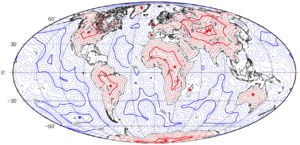
Utilgængelighedspol
Kort over afstanden til den nærmeste kystlinje (inkluderer øer, men ikke søer) med røde prikker som markerer utilgængelighedspolerne til de største landmasser samt Storbritannien og Den iberiske halvø. Afstanden mellem de tynde linjer er 250 kilometer og de tykke linjer 1000 kilometer.
Utilgængelighedspolen er det geografiske punkt som ligger længere fra kysten end noget andet sted på det omkringliggende kontinent eller havet. Begrebet er en geografisk konstruktion, ikke et egentlig fysisk fænomen, og er af interesse først og fremmest for eventyrere.